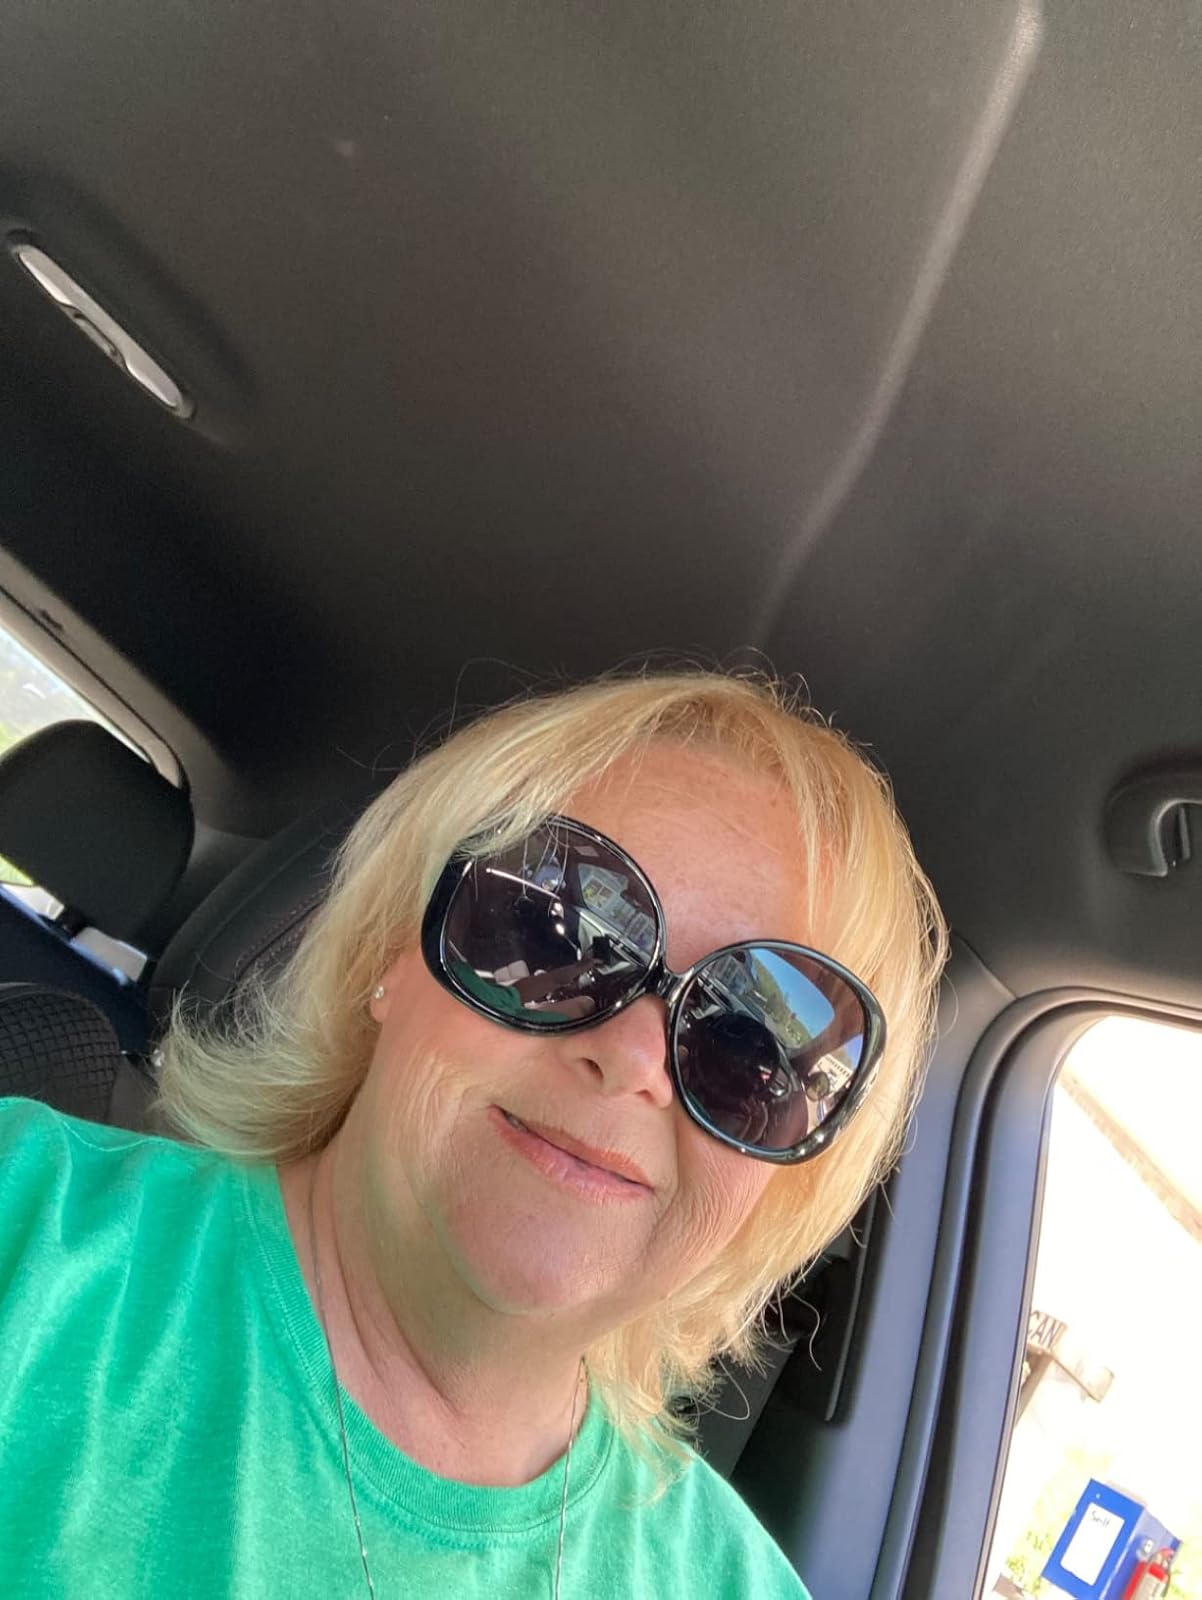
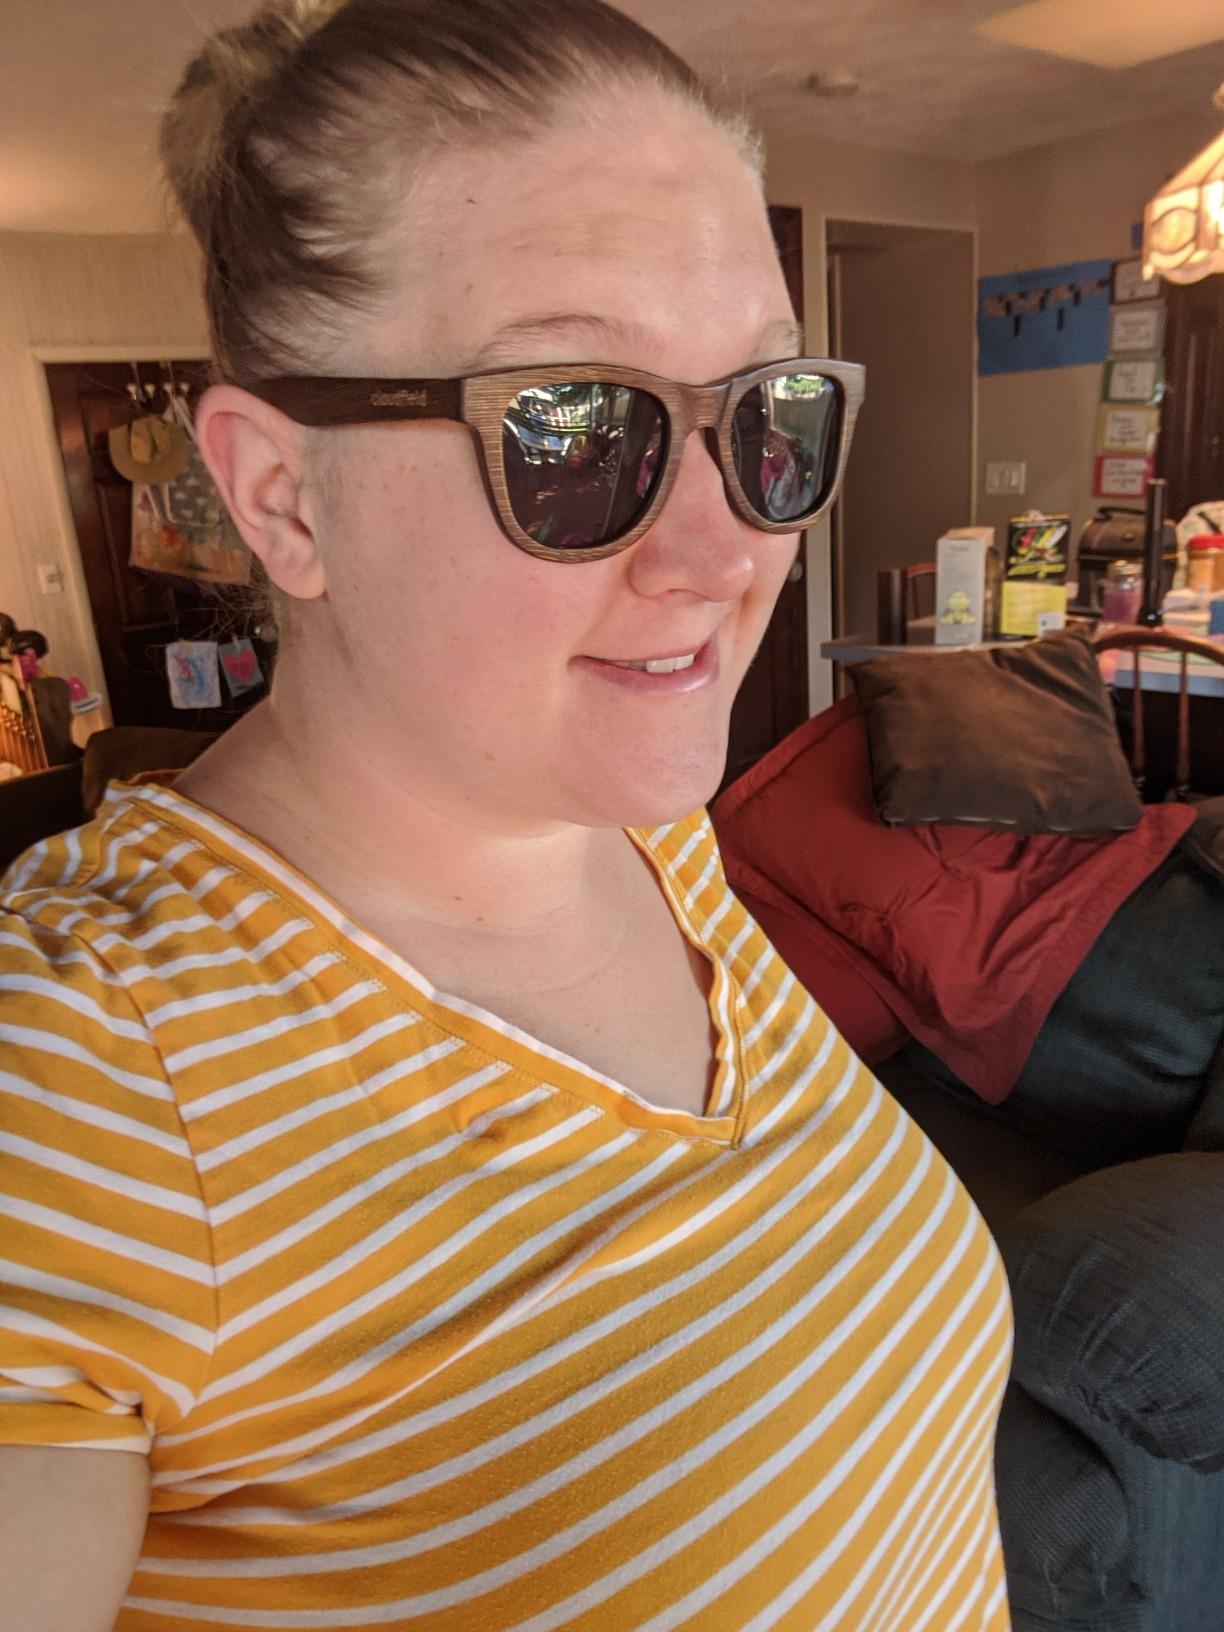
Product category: accessories_sunglasses
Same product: no